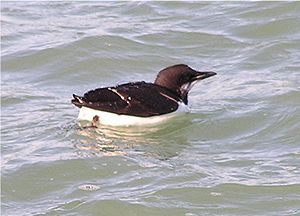
Polarlomvie / Underarter
Polarlomvie i vinterdragt.
Polarlomvien, eller kortnæbbet lomvie, er en stor alkefugl. I Danmark træffes polarlomvier meget sjældent, men de yngler talrigt på Grønlands fuglefjelde.